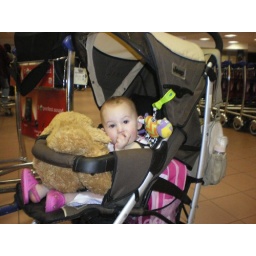
Waiting for my car seat in Durban